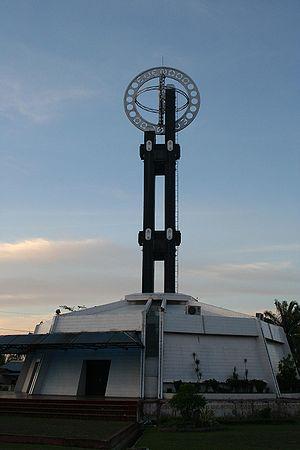
L'équateur terrestre est un parallèle, une ligne imaginaire tracée autour de la Terre, à mi-chemin de ses pôles. Il marque la séparation entre l'hémisphère nord et l'hémisphère sud. La latitude de l'équateur terrestre est par définition de zéro degré. Dans le cas où